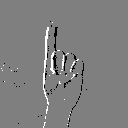
ASL letter: z